Gordon Steege

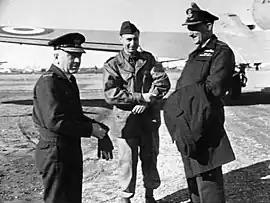
Three-quarter informal portrait of three men in military uniforms in front of the left wing of a twin-engined aircraft

Steege married Joan Tait, daughter of Frank Tait, on 5 January 1946; the couple had a son in 1953. Joan Tait had a daughter, born in 1939, from a previous marriage. Steege was appointed the RAAF's director of operations in February. In December he resigned from the RAAF, joining the New Guinea Administration as a patrol officer the next month. He re-joined the Air Force as a wing commander on the outbreak of the Korean War in June 1950. In July he accompanied Major General William Bridgeford's mission to Malaya. Steege assumed command of RAAF Station Schofields, New South Wales, in September 1950, and commenced a jet training course at RAAF Station Williamtown early the next year.